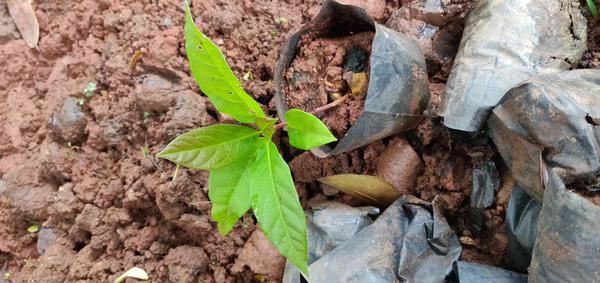
Plant: Avacado